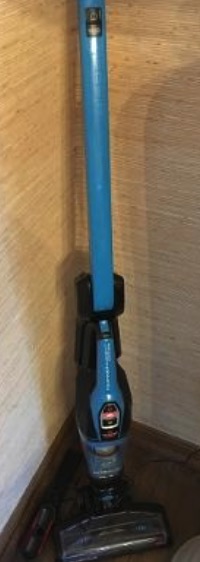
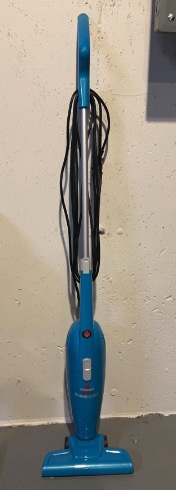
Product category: items_vacuum
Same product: no